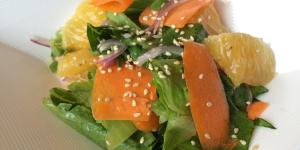
ensalada de naranja y zanahoria